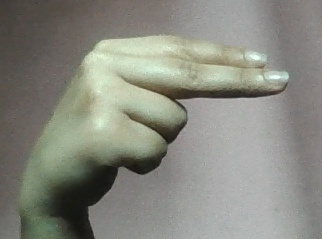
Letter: ain